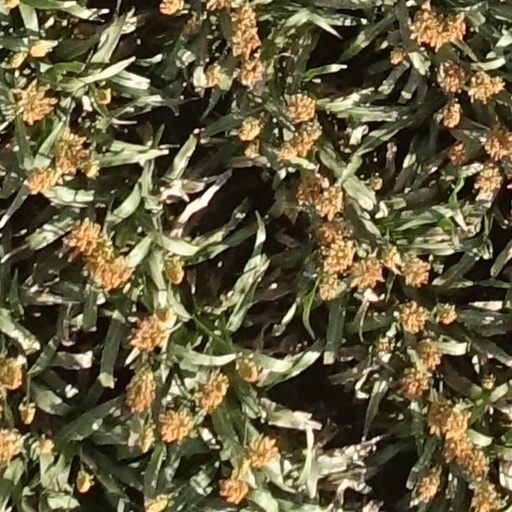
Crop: sorghum